Battle of Perryville

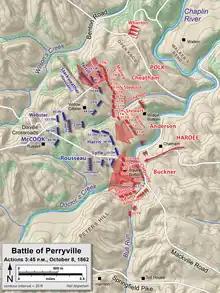
Attacks by Maney, Brown, Johnson, and Cleburne (c. 3:45 p.m.)

To fill a gap in the Confederate line where Donelson's brigade had fought, Cheatham deployed the Tennessee brigade of Brig. Gen. Alexander P. Stewart and they joined Maney's brigade in the advance against Starkweather. The 1st Tennessee attacked the northern end of the hill while the remainder of Maney's brigade assaulted directly up the slope. Starkweather's position was a strong one, however, and the Confederates were initially repulsed by strong infantry and artillery fire. A second charge and vicious hand-to-hand fighting brought the Confederates to the crest, among the batteries.